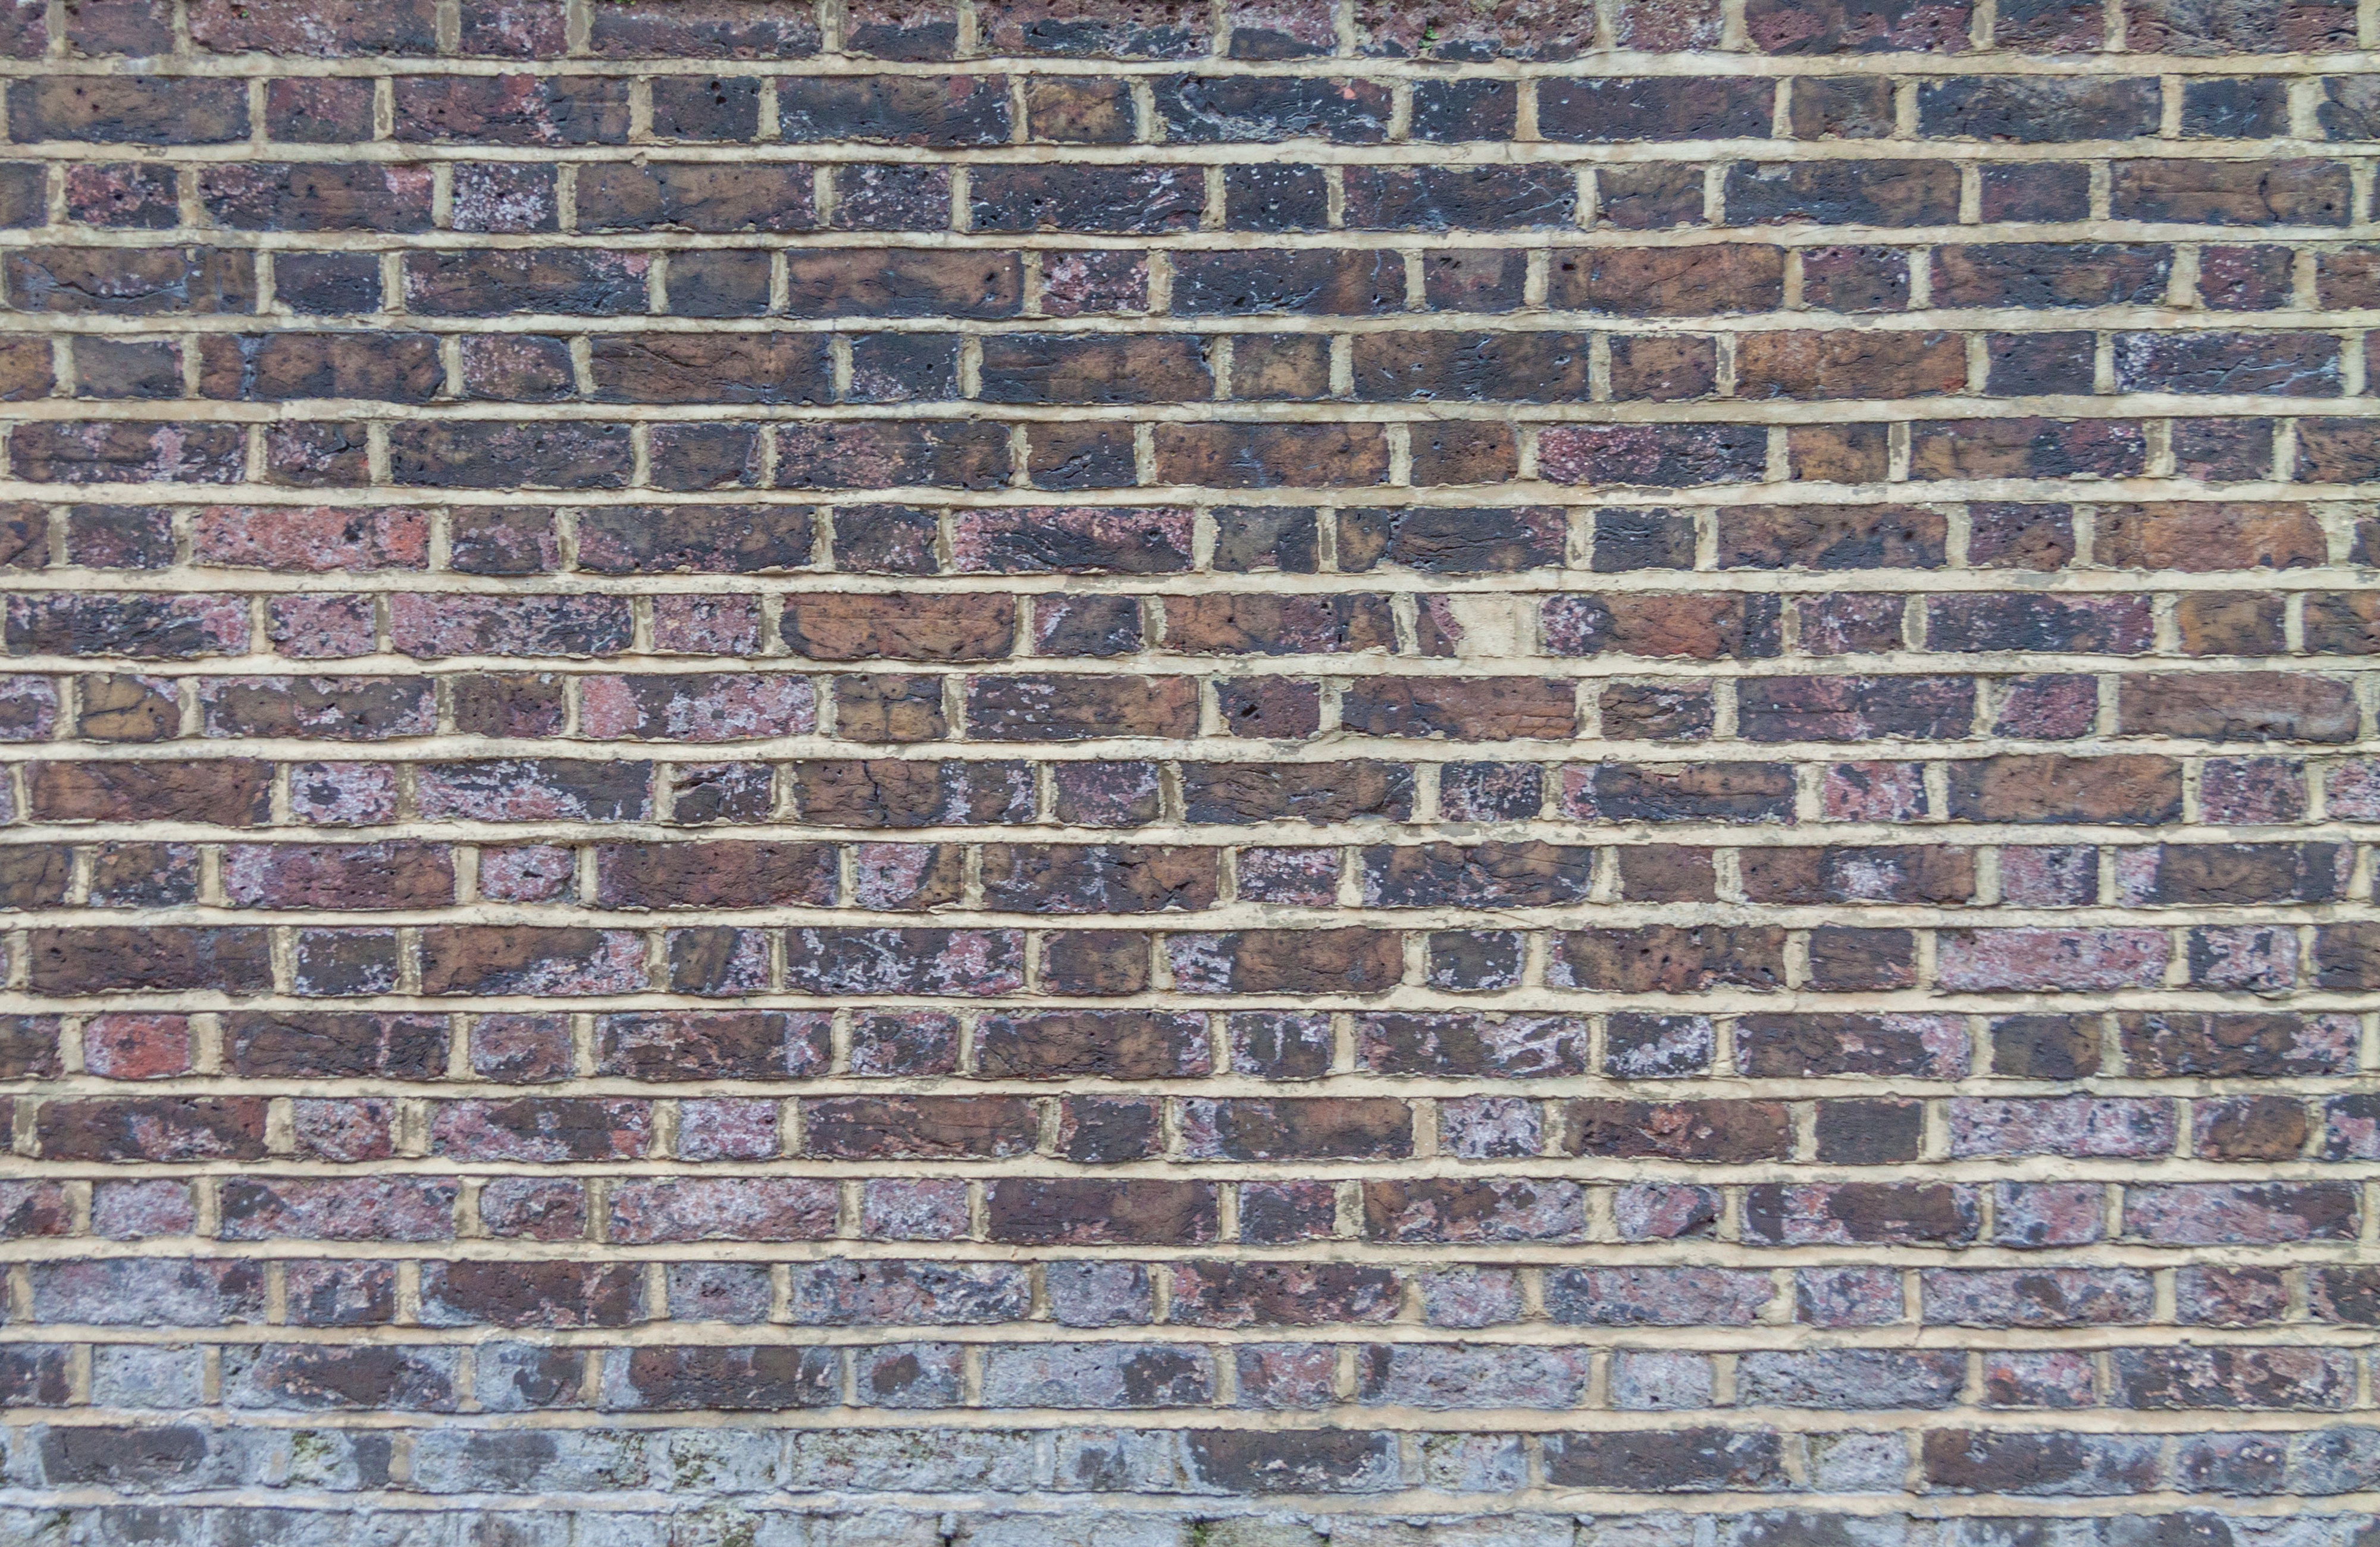
texture, floor, wall, stone wall, brick, material, brick wall, brickwork